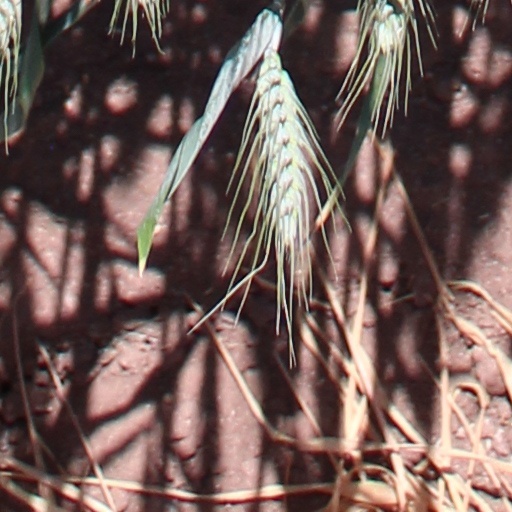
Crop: wheat